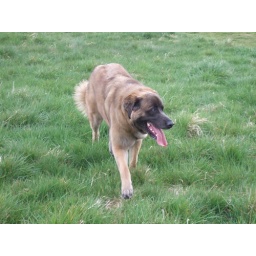
Ludo roaming the field near Matt's dad's house